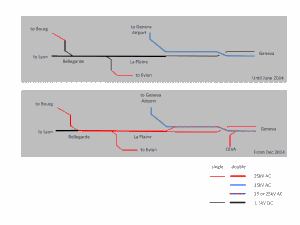
La ligne de Châtelaine (bif) à la frontière vers Bellegarde est une ligne de chemin de fer suisse qui relie Genève à la frontière française vers Lyon.